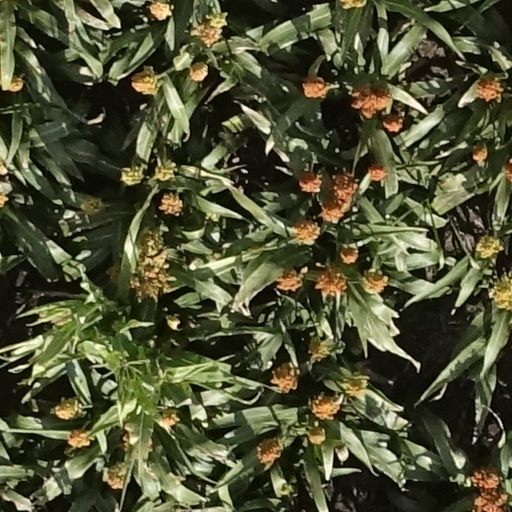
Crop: sorghum